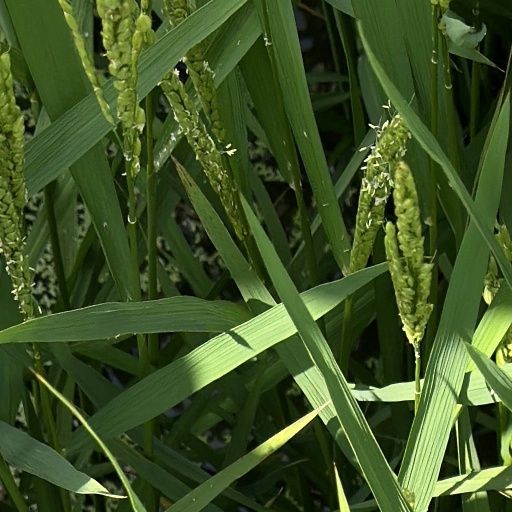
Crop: rice